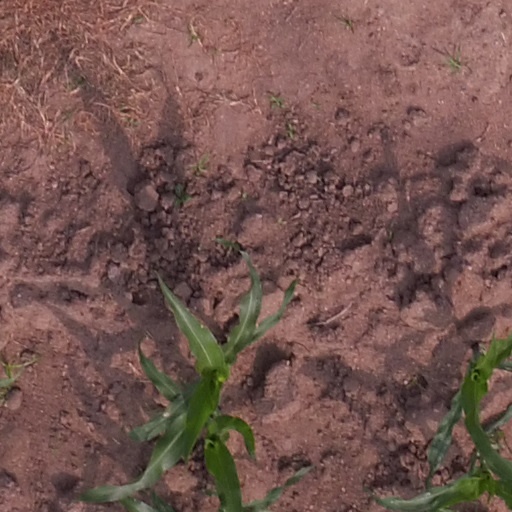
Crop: maize; corn